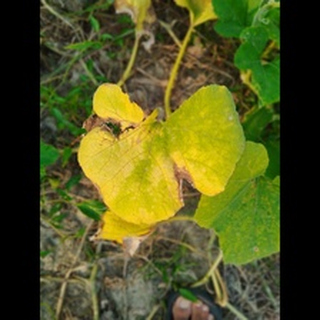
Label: pumpkin_mosaic_disease